Robert Smirke (architect)

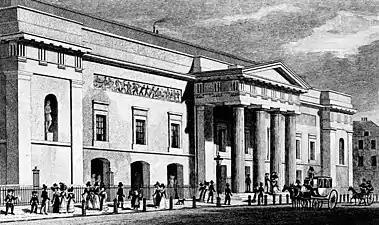
Covent Garden Theatre, burnt and rebuilt

In 1805, Smirke became a member of the Society of Antiquaries of London and the Architects' Club. His first official appointment came in 1807 when he was made architect to the Royal Mint. He was elected an Associate of the Royal Academy on 7 November 1808, and a full Academician on 11 February 1811, his diploma work consisting of a drawing of a reconstruction of the Acropolis of Athens. He only ever exhibited five works at the Academy, the last in 1810.